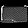
Label: Bag